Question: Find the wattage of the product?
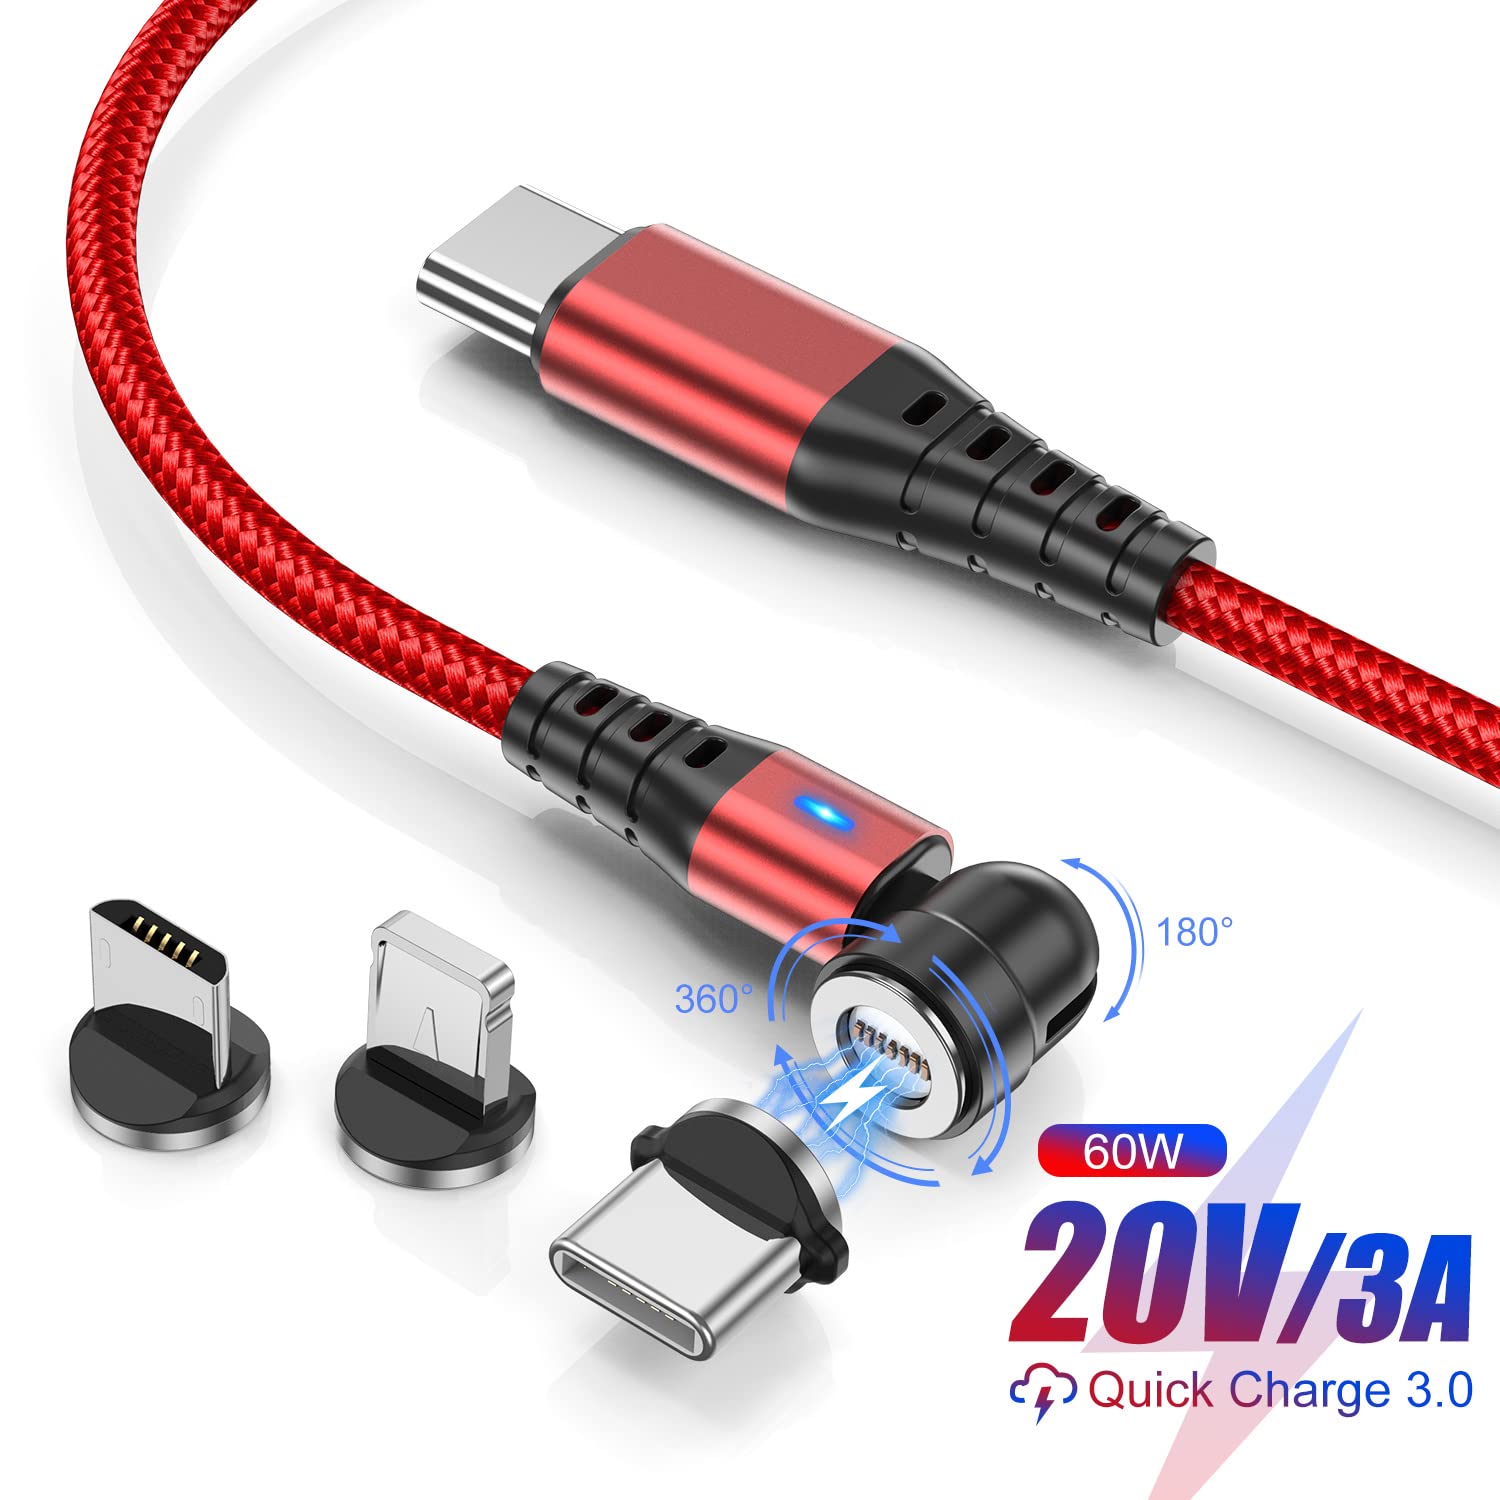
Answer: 60.0 watt